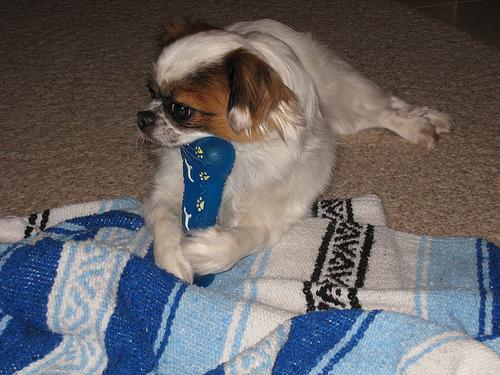
Breed: japanese chin